South San Francisco, California

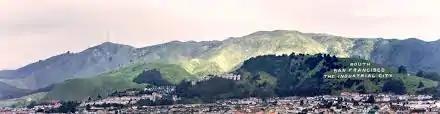
San Bruno Mountain and Sign Hill

According to the United States Census Bureau, the city has a total area of , of which of it is land and of it (69.69%) is water.